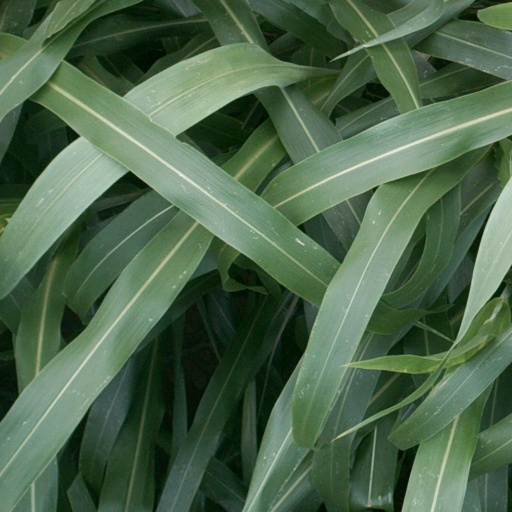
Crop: sorghum